Karl-Henning Rehren

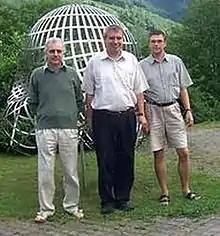
Karl-Henning Rehren (right) with Klaus Fredenhagen (middle) and Roberto Longo (left), Oberwolfach 2002

Karl-Henning Rehren (born 1956 in Celle) is a German physicist who focuses on algebraic quantum field theory.